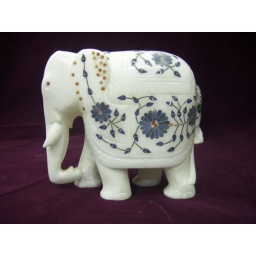
white marble elephants with lapiz lazuli in jasmine flower